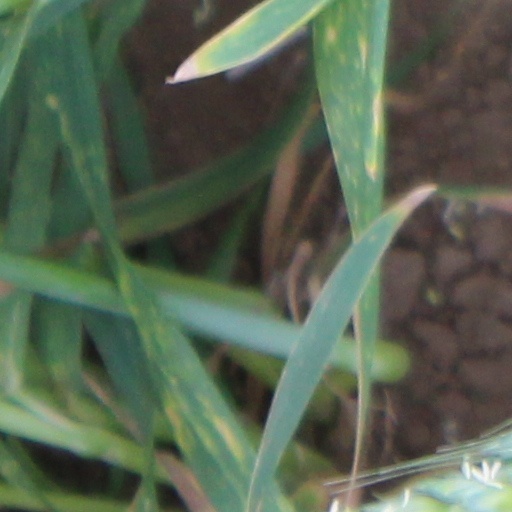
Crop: wheat